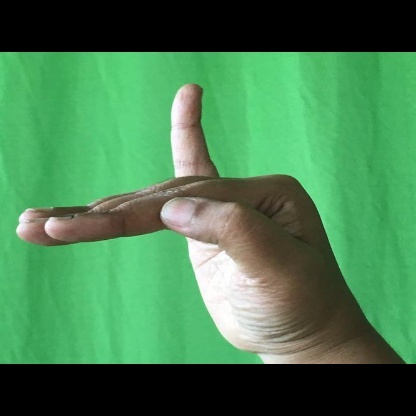
Mudra: Hamsapaksha